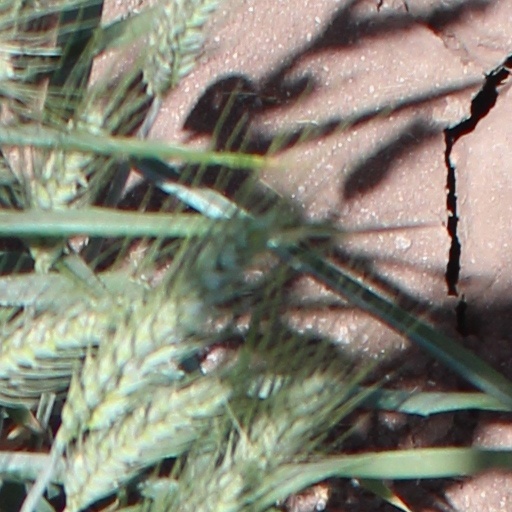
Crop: wheat